Upper Harz Ditches

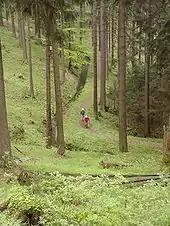
Walkers by the Morgenbrodstal Ditch near Dammhaus

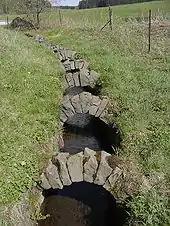
Zellerfeld Ditch with arches

The ditches are listed in an order which is based on the system by Preussag, who named the ditches in an order based on the power stations that could be supplied by them. At present only those working ditches still operated by the "Harzwasserwerke" are shown.